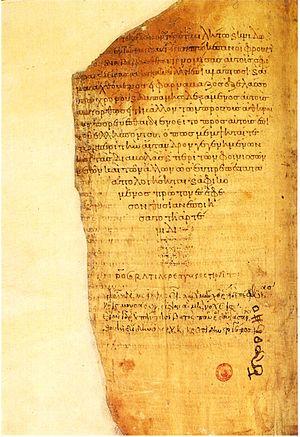
La peste d'Athènes est le nom traditionnel sous lequel est désignée une épidémie qui toucha par vagues la Grèce antique de 430 à 426 av. J.-C. Elle éclata au début de la saison chaude et sèche de 430, s'affaiblit et modéra ses atteintes pendant deux ans, fut endémique en 428 et 427, avec une recrudescence au début de l'hiver 427, pour disparaître dans les derniers mois de l'an 426. Elle a été rapportée par Thucydide, dans le Livre II de son Histoire de la guerre du Péloponnèse, dans un texte d'importance emblématique qui n'a cessé de susciter l'intérêt des philosophes, des historiens et des médecins.